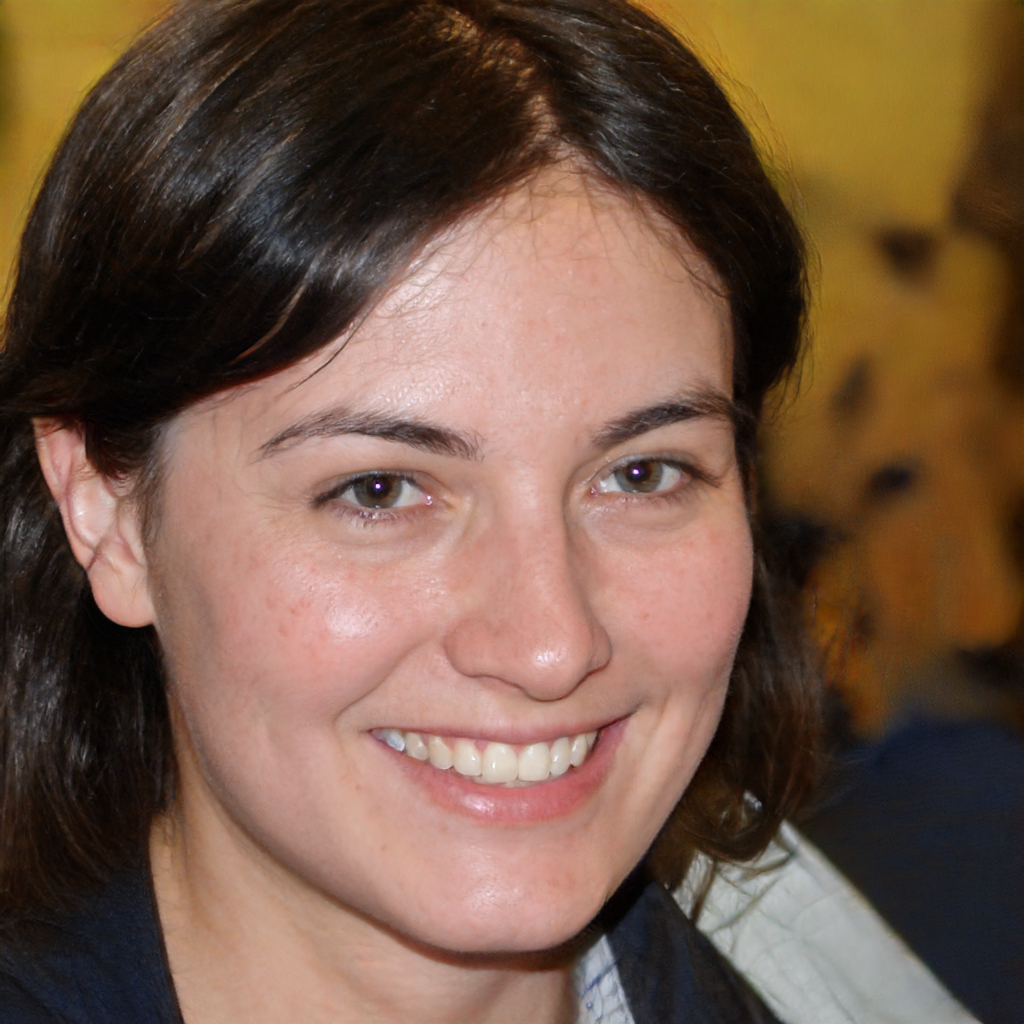
Portrait style: Real Portrait